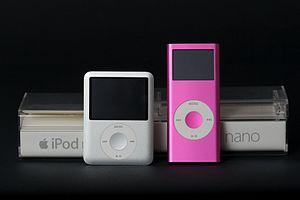
L'iPod nano est un baladeur numérique à mémoire flash de la gamme Ipod, conçu et commercialisé par Apple de 2005 à 2017.
L'iPod nano est un baladeur numérique à mémoire flash de la gamme Ipod, conçu et commercialisé par Apple de 2005 à 2017.